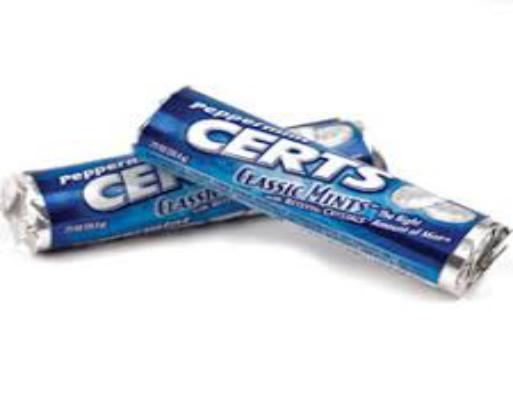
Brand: Certs
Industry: Food